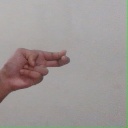
अक्षर: ह